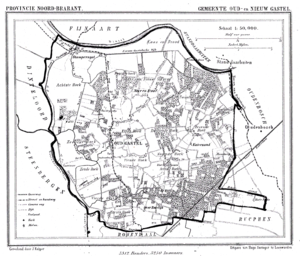
Oud- en Nieuw-Gastel est une ancienne commune néerlandaise de la province du Brabant-Septentrional, située dans le nord-ouest de la province.